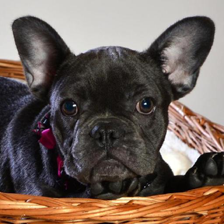
Label: animals